John Mullins (priest)

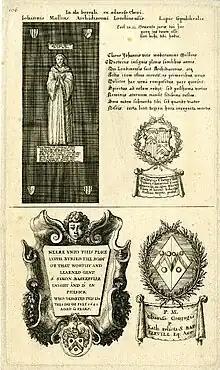
Tomb slab of John Mullins in St Paul's Cathedral (top)

Mullins died in June 1591, and was buried in the north aisle of St Paul's Cathedral. By his will he left money to purchase lands to endow an exhibition for two scholars at Magdalen College.